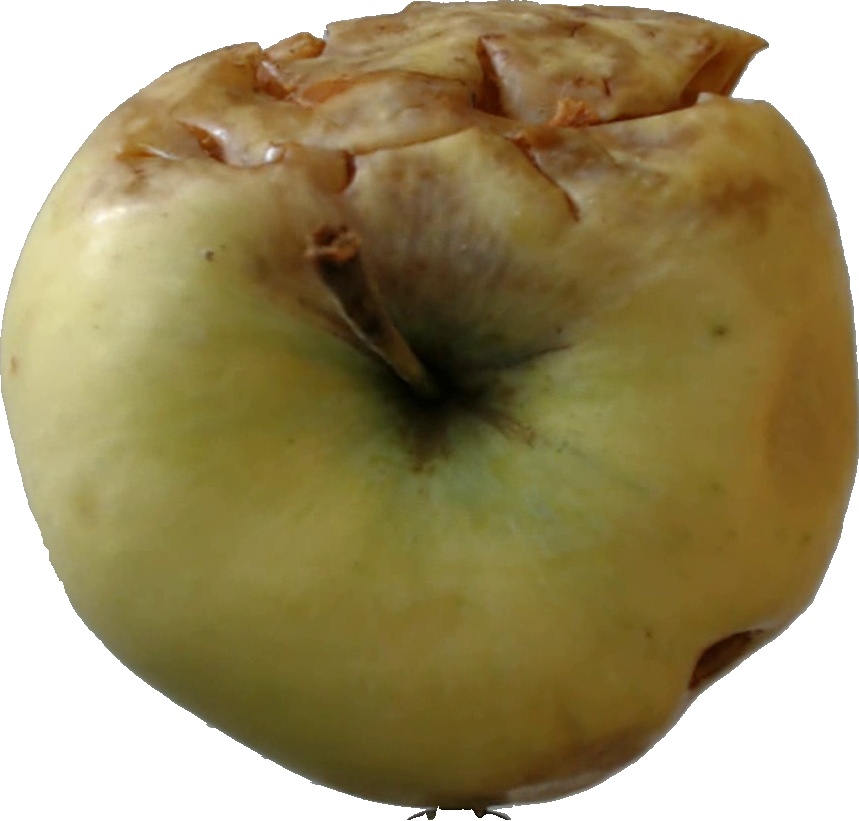
Label: apple_hit_1